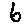
Label: 6